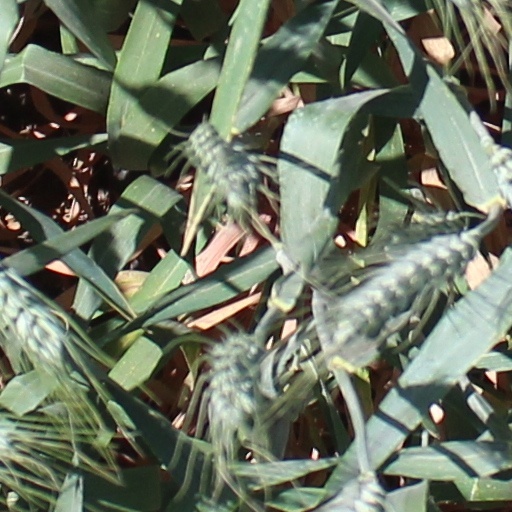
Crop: wheat